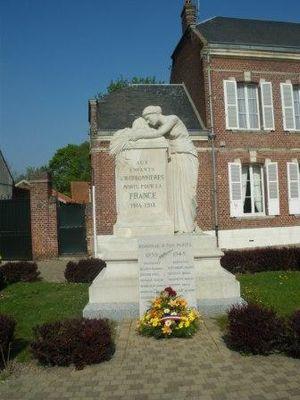
Monument aux morts d'Harbonnières par Georges Roty, fils d'Oscar Roty.
Harbonnières est une commune française située dans le département de la Somme, en région Hauts-de-France.